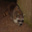
Label: raccoon